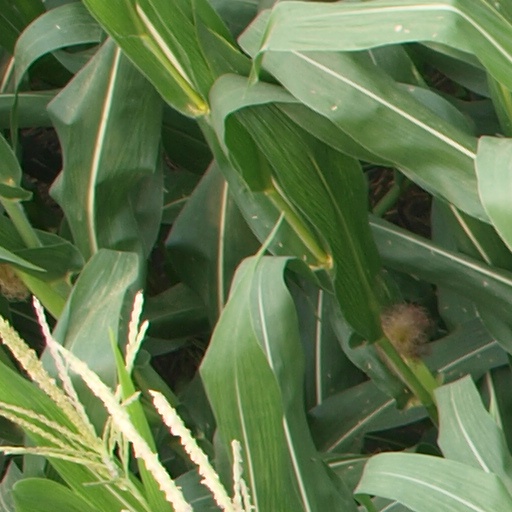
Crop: maize; corn